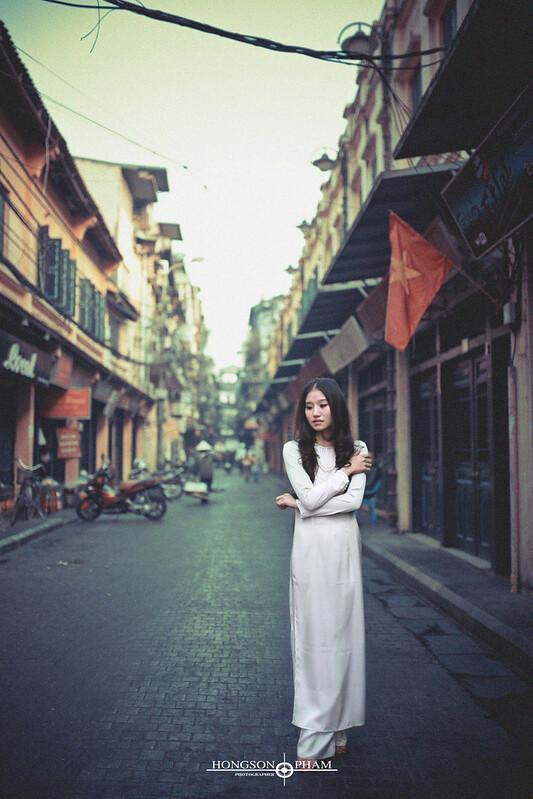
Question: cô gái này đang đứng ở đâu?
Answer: cô gái đang đứng trên một con phố vắng